A.M. Hirschsprung & Sønner

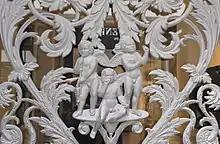
Smoking angels on the door of Østergade 6

Under Heinrich and Barnhard Hirschsprung's leadership, A. M. Hirschsprung & Sønner grew to become one of the leading tobacco companies in the country. They purchased a property at Østergade 6 in 1864 and replaced it with a new building in 1870. They also constructed a new tobacco factory at Tordenskjoldsgade 7–9 in the new Gammelholm neighbourhood. The factory was completed in 1866 to design by Ove Pedersen (1830-1892) and later altered by Axel Maar (1888-1978).